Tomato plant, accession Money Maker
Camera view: bottom (45 deg); turntable rotation: 300 degrees
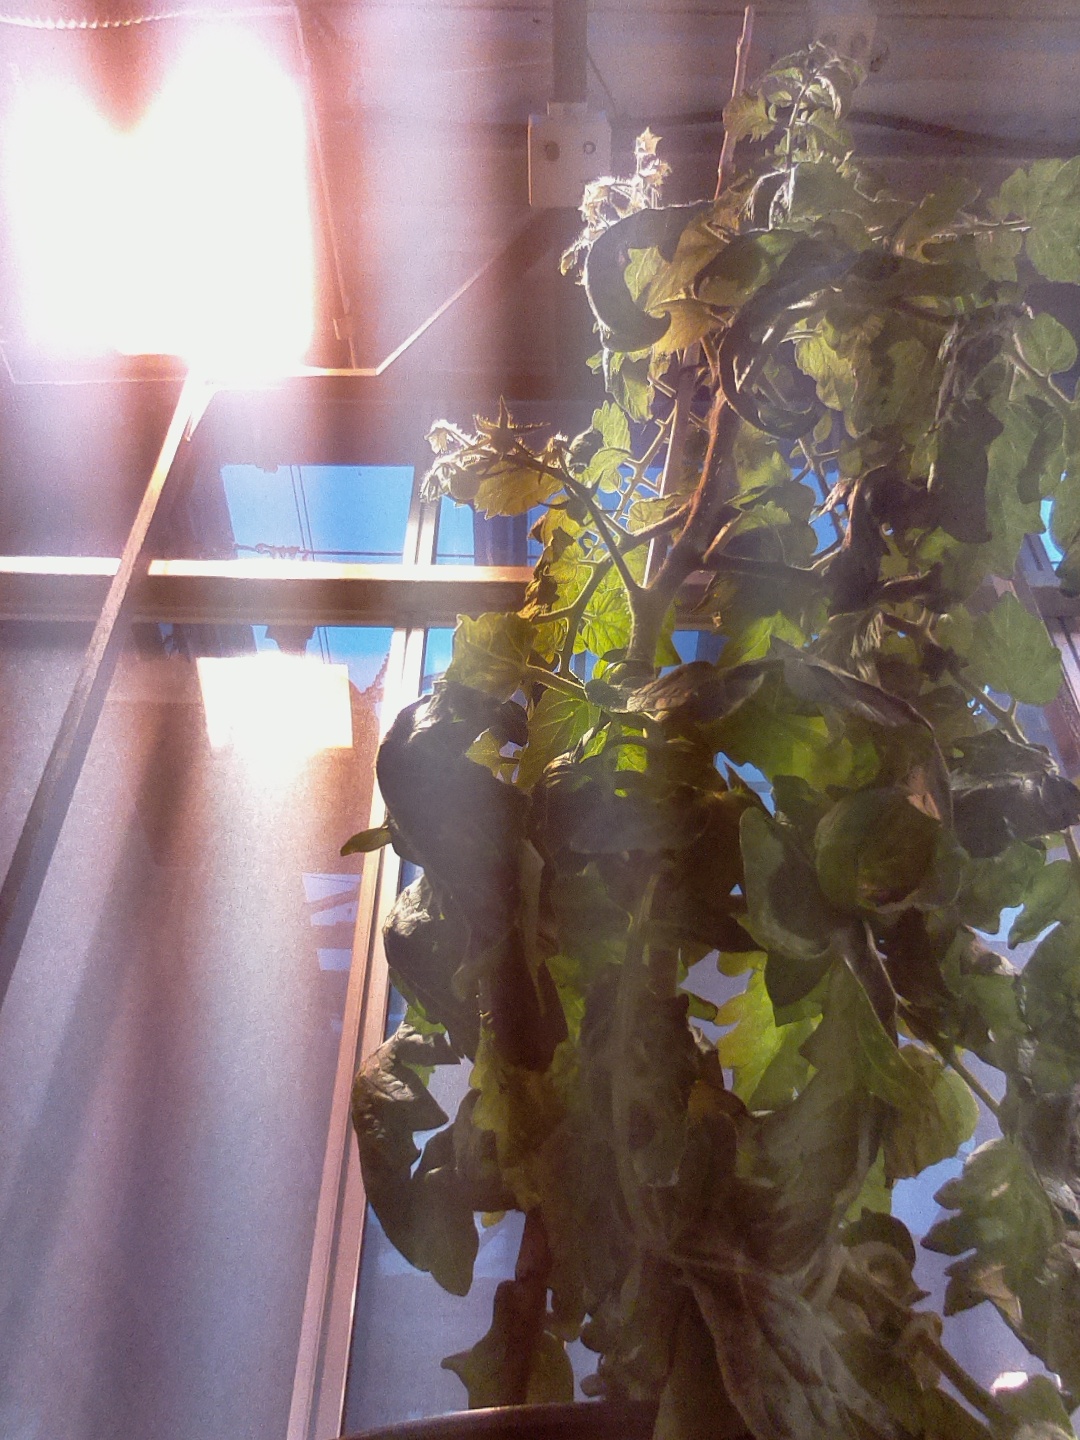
BBCH growth stage 69: End of flowering, 90%-100% of flowers open, more petals falling